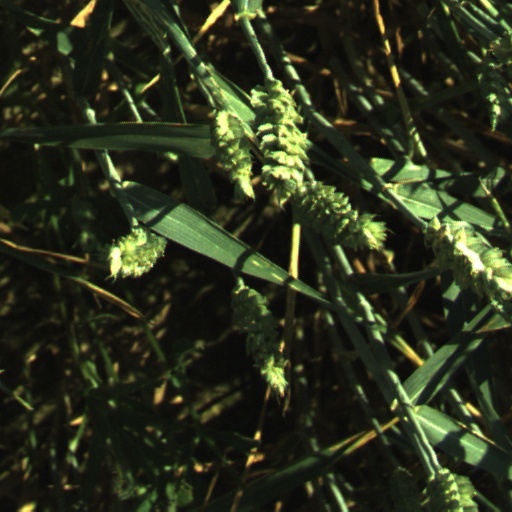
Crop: wheat